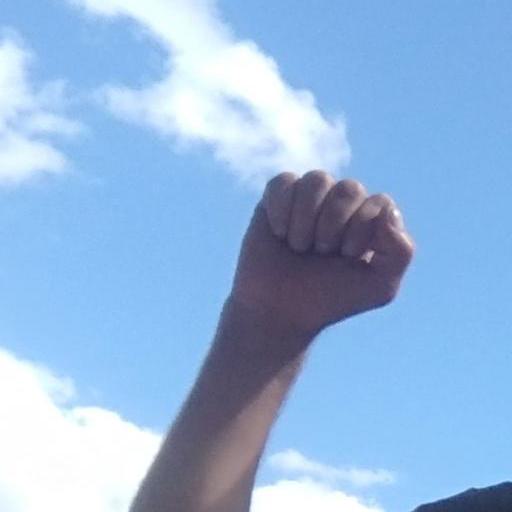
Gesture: fist